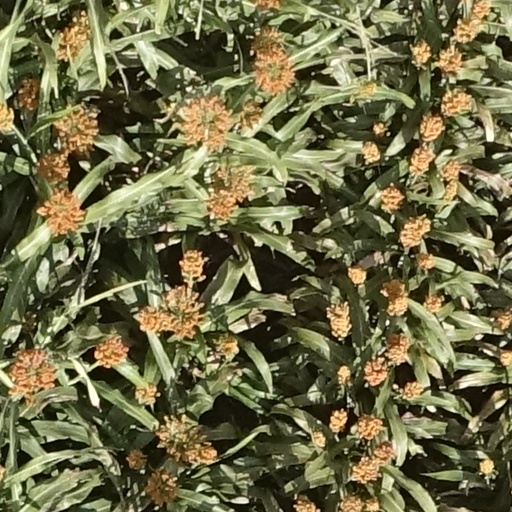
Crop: sorghum